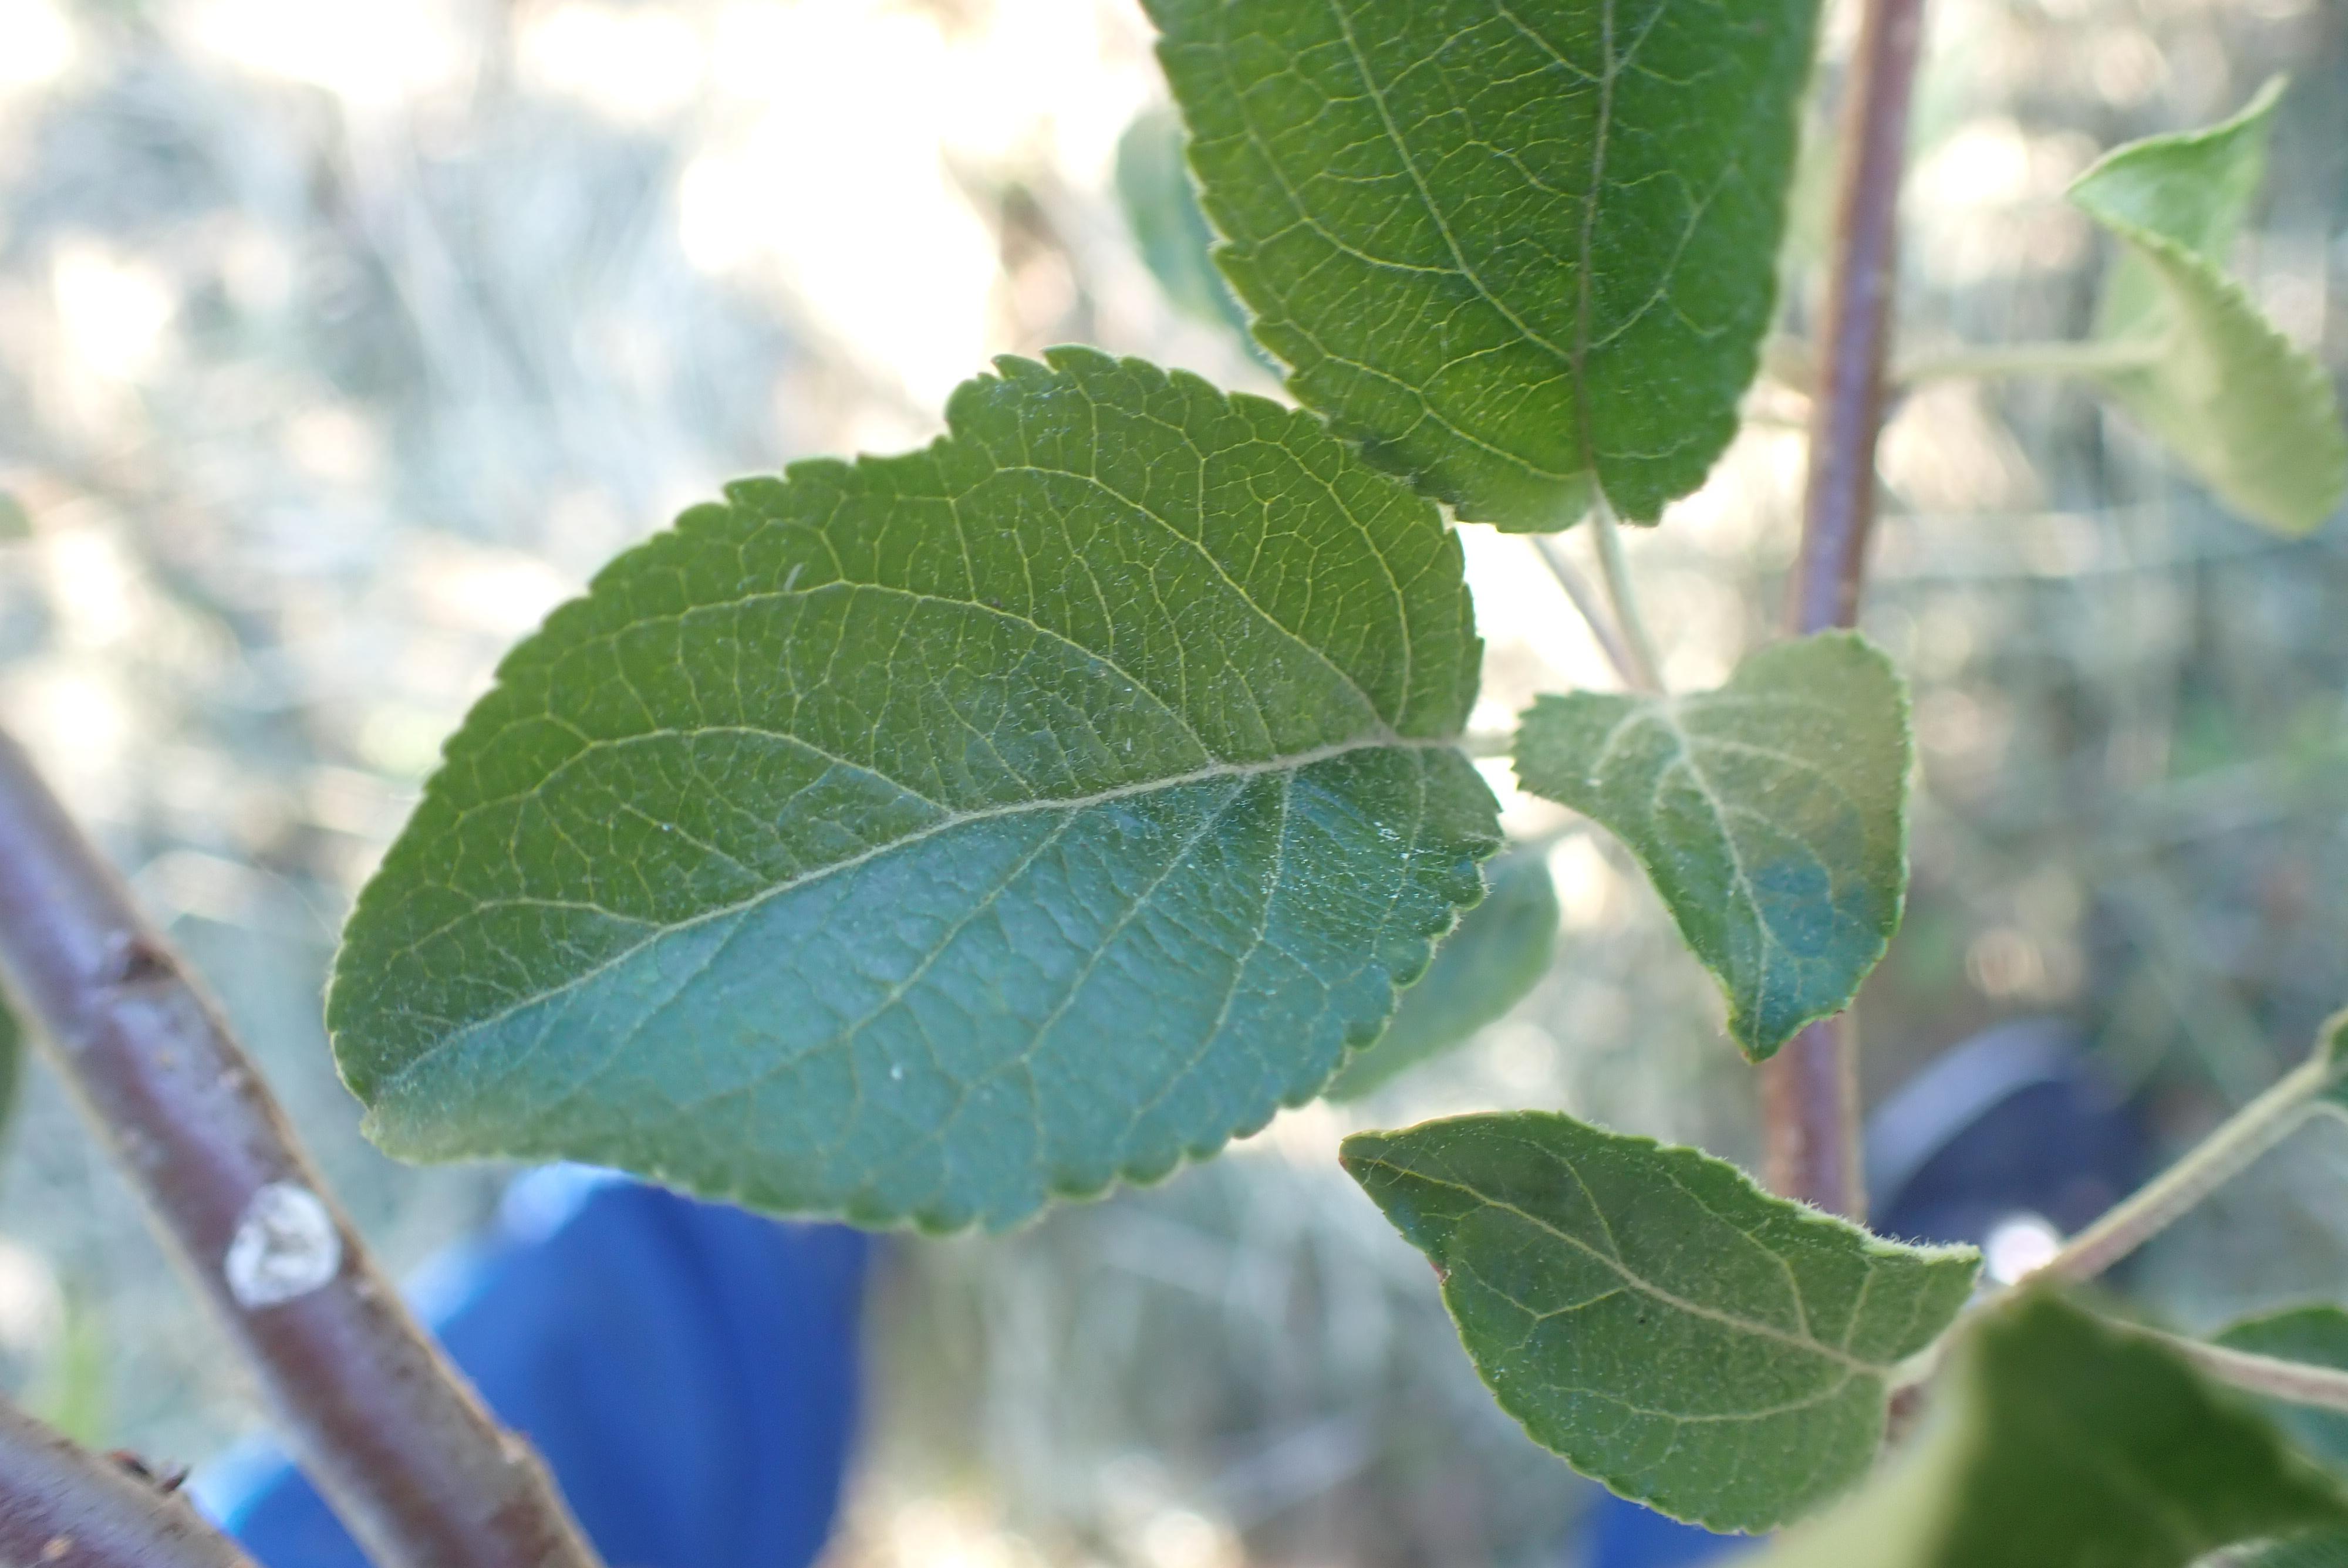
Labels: healthy